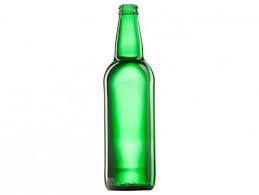
Waste category: glass